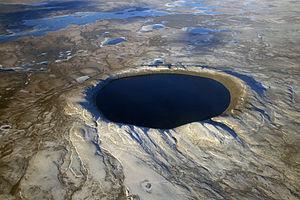
Le cratère des Pingualuit est un cratère d'impact dans le territoire du Nunavik, Québec, Canada. Le bassin qu'il renferme se nomme lac Pingualuk.
Le Nord-du-Québec est la plus grande région administrative du Québec. À elle seule, la région représente 55 % de la superficie totale du Québec, avec ses 839 000 km², dont 121 000 km² de lacs et de rivières. La région est représentée à l'Assemblée nationale dans la circonscription d'Ungava.
Le cratère des Pingualuit, autrefois connu sous l'appellation cratère du Nouveau-Québec, est un cratère d'impact situé à 88 kilomètres de la localité de Kangiqsujuaq, au Nunavik, à l'extrémité nord du Québec, au Canada.
Un lac de cratère est un lac qui se forme dans un cratère volcanique, une caldeira ou un maar. La dépression due à ces formations géologiques se remplit grâce aux précipitations et crée un lac qui s’approfondit graduellement jusqu’à trouver un équilibre entre le taux de précipitations et ceux de l’évaporation et de l’absorption des sols, mais aussi parfois le débord d’une des rives du lac limite sa croissance. Les lacs de cratère formés au-dessus de cheminées volcaniques sont souvent appelés lacs volcaniques, et leurs eaux sont typiquement acides, saturées qu’elles sont de gaz volcaniques, et troubles avec une couleur glauque. Les lacs situés sur des volcans endormis ou inactifs ont tendance à avoir des eaux fraîches, et la clarté de leurs eaux est souvent exceptionnelle grâce à l’absence de courants et de sédiments.